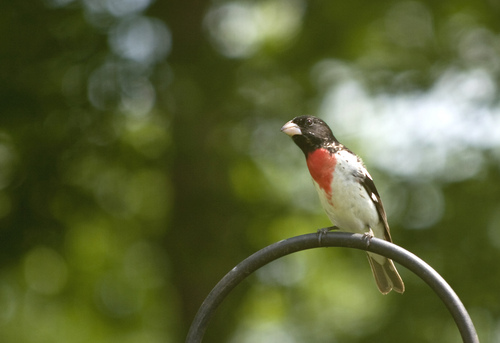
a very small sized bird with a red chest and white bellya black red and white small bird with a red breast and white belly.
this bird has and orange breast, white belly and dark brown crown with a small curved beak and tan tail.
small white brown black and red bird with short to medium tarsus and medium beak
this skinny little bird has a red patch under its throat, a white belly, and a large bill.
a bird with a red chest, a white body and a black head, with a light pink bill.
small-billed seed eating bird, with brown head and back, white belly and red/orange throat.
this bird has a black head with a short, thick bill and a red breast.
this bird has a small tan bill with black crown and red throat.
this bird has a black head a white chest a white beak with a orange spot on its belly it has black wings with white
Species: Rose Breasted Grosbeak